Utility cycling

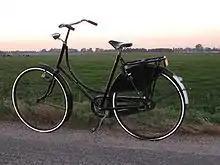
A traditional Dutch "omafiets" utility bicycle with chain guard and skirt guard

Utility bicycles have many standard features to enhance their usefulness and comfort. Chain guards and mudguards, or fenders, protect clothes and moving parts from oil and spray. Skirt guards prevent long coats, skirts, and other trailing clothes and items catching in the wheel. Kickstands help with parking. Front-mounted wicker or steel baskets for carrying goods are often used. Rear luggage carriers can be used to carry items such as school satchels.